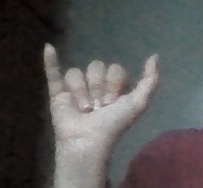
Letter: ya